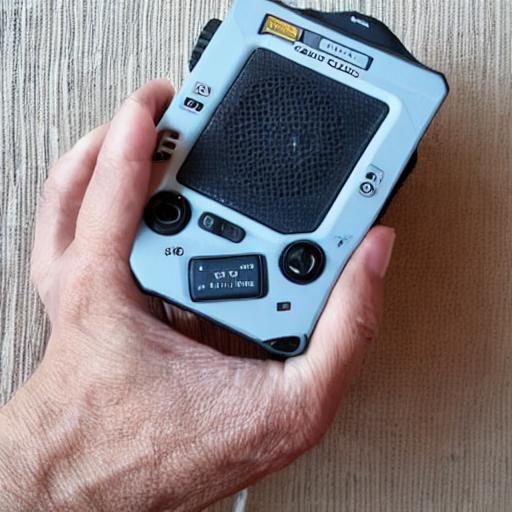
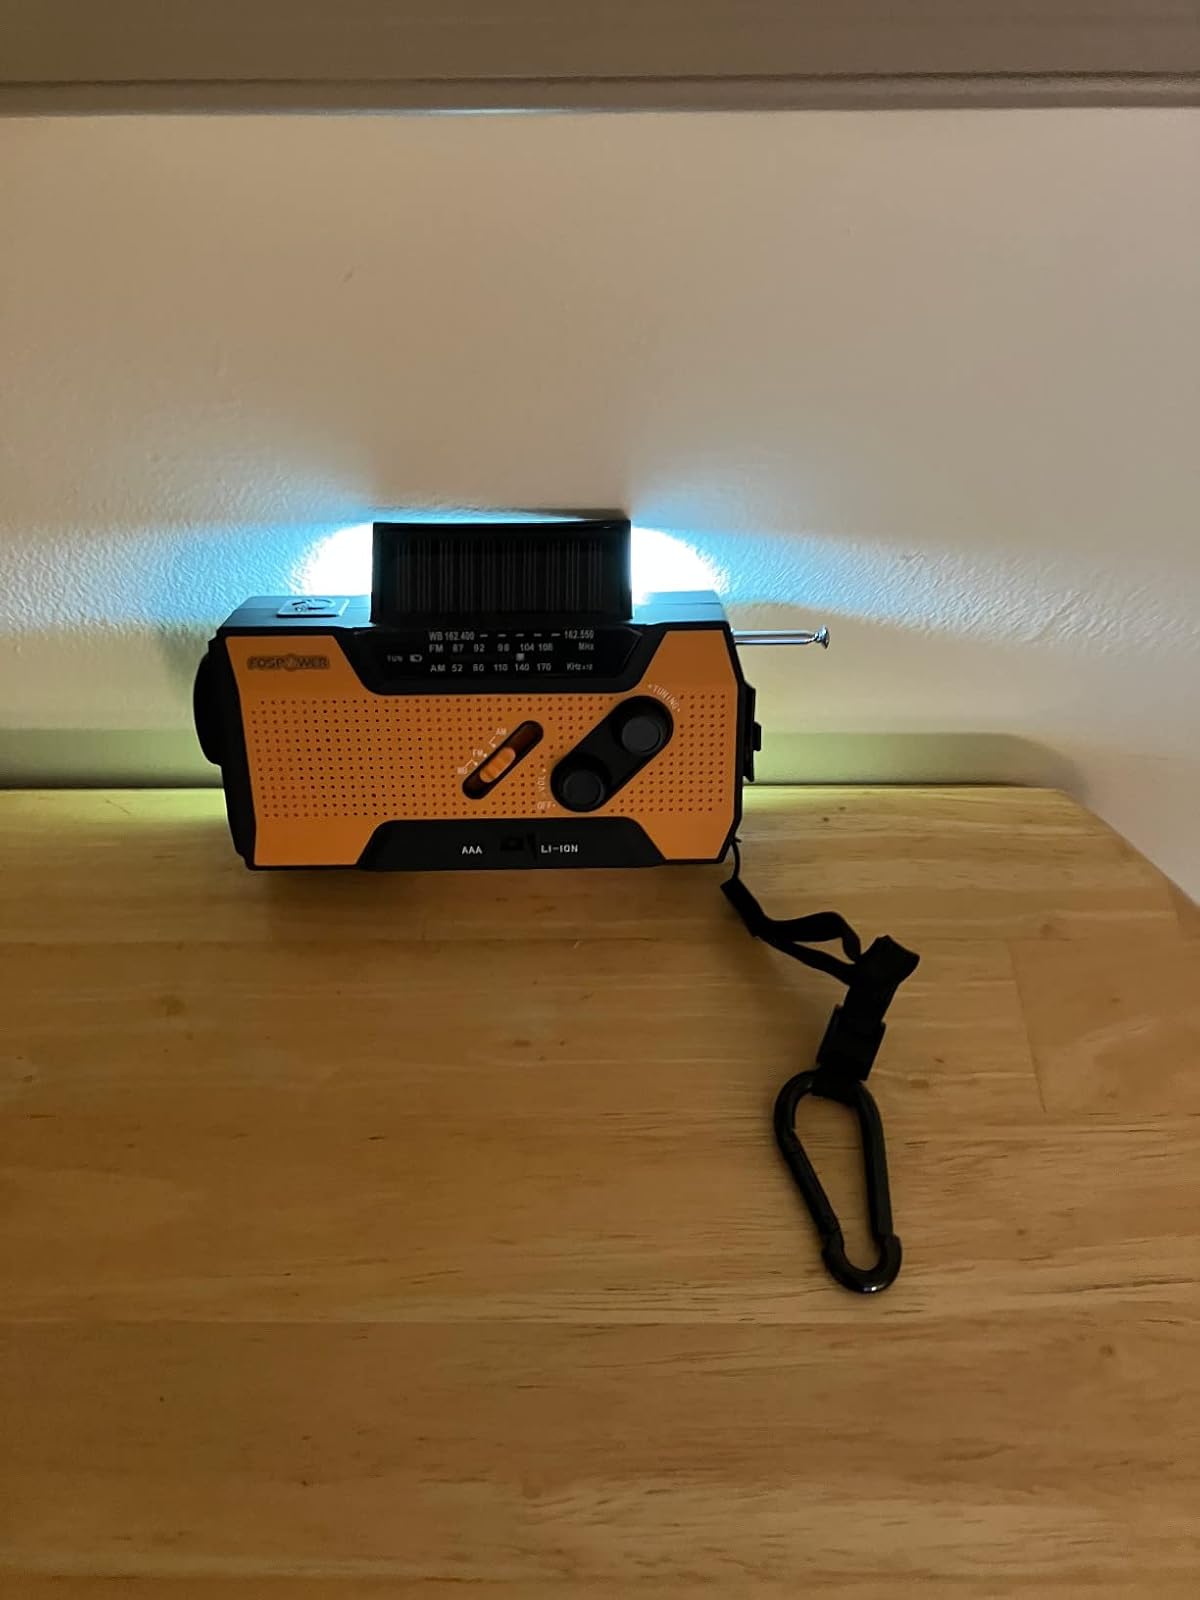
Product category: radio
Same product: no